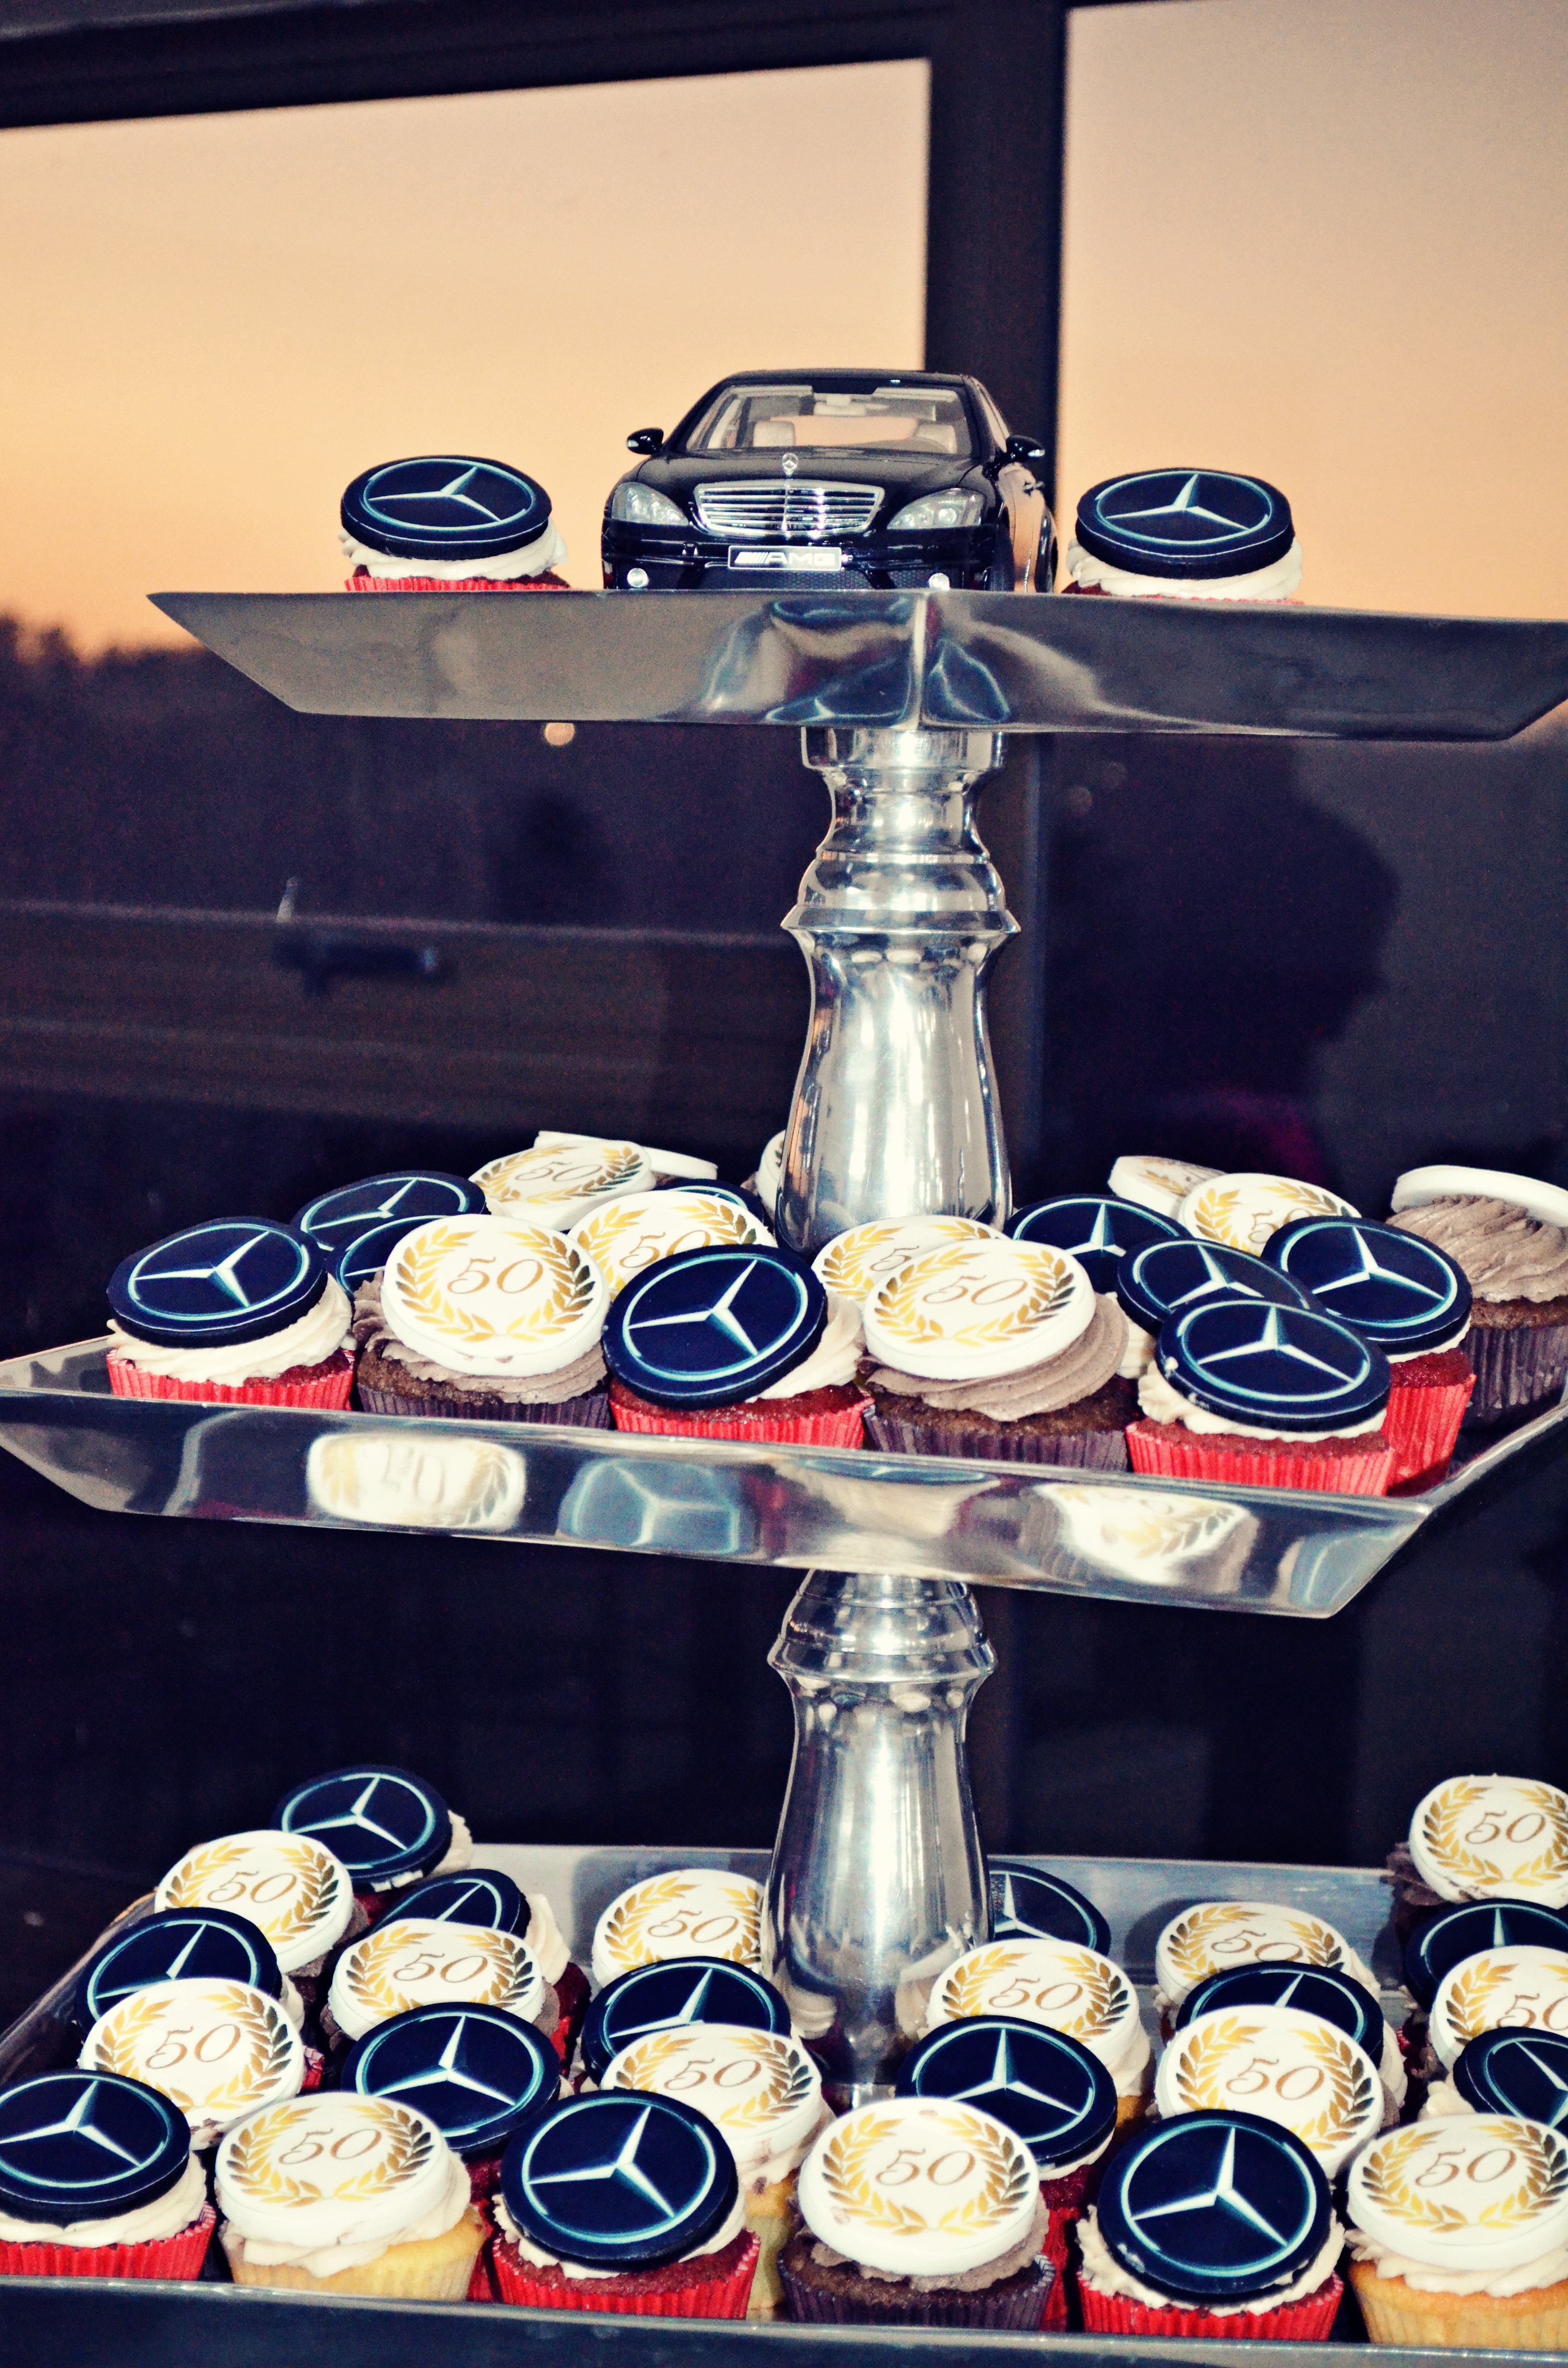
meal, food, blue, breakfast, baking, dessert, cuisine, tableware, party, mercedes, cupcakes, sweetness, brunch, flavor